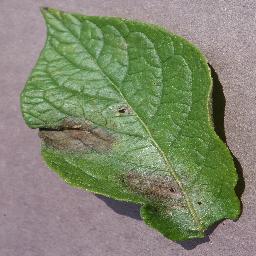
Label: Potato___Late_blight